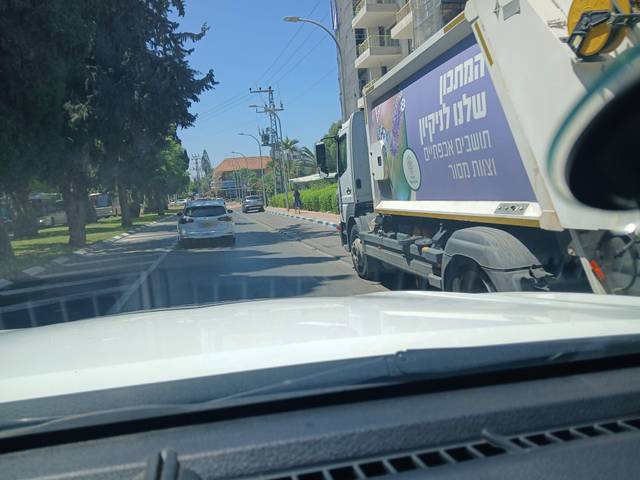
Region: Israel
Coordinates: 32.19, 34.883